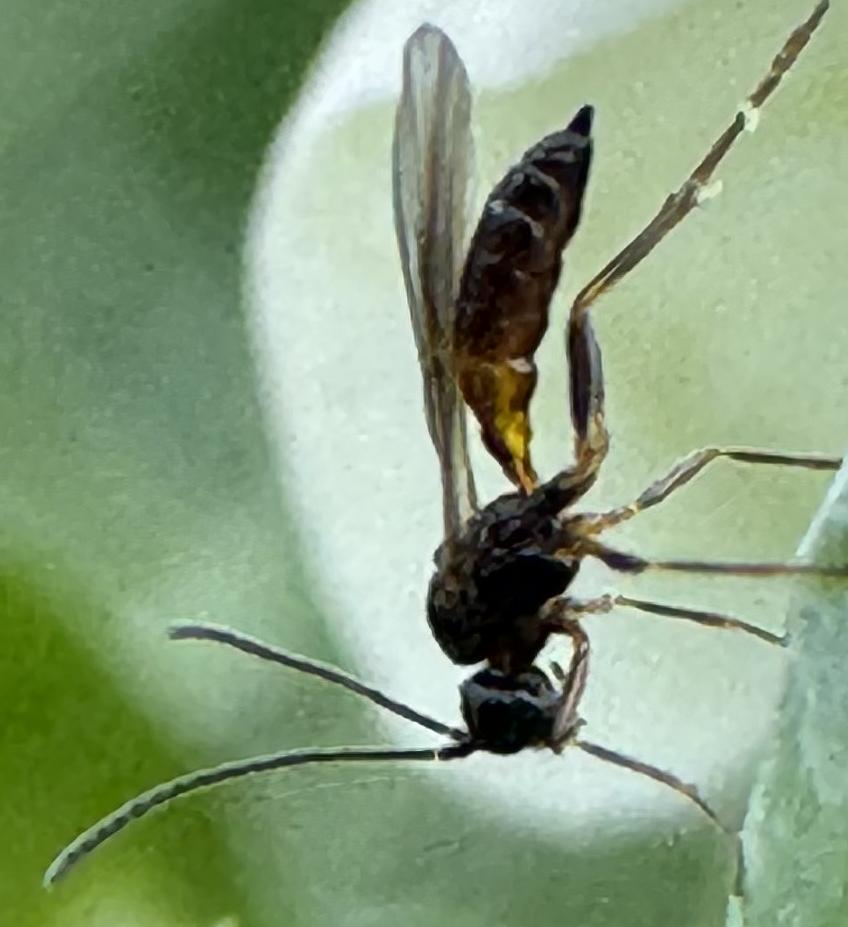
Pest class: predators